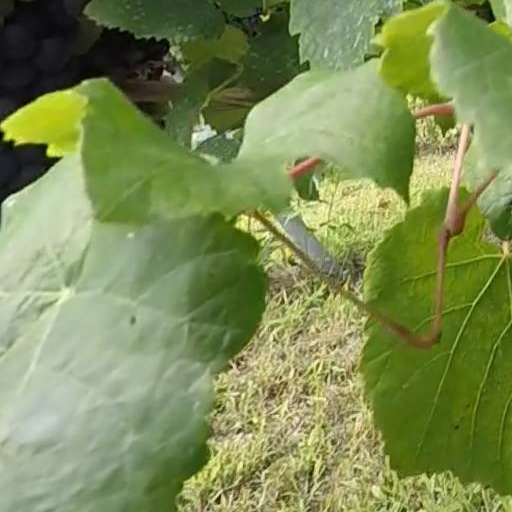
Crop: grape